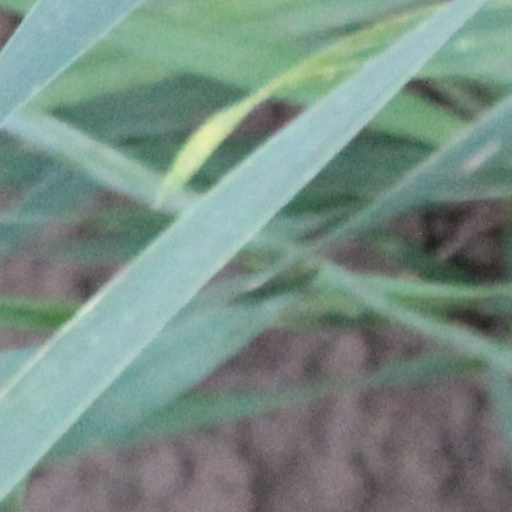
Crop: wheat